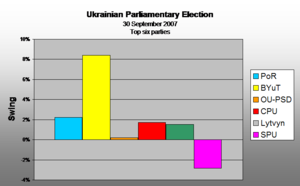
Les élections législatives ukrainiennes de 2007 ont lieu le 30 septembre 2007.